Fragosa Beach

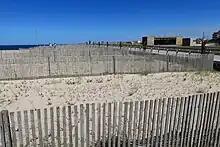
Recovery of sand dune grassland in Fragosa Beach.

Fragosa Beach ("Praia da Fragosa" in Portuguese) is an extensive maritime beach of Póvoa de Varzim, Portugal. It is located in the parish of A Ver-o-Mar. The beach is popular in the summer, but very calm during winter. The beach has white sand and no or very few rocks.